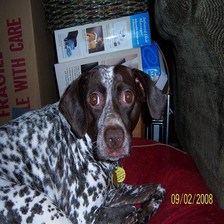
Species: dog
Breed: german shorthaired